Guilherme Ivens Ferraz

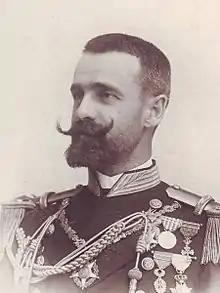
Guilherme Ivens Ferraz in 1900

Vice Admiral Guilherme Ivens Ferraz (14 September 1865, in Ponta Delgada – 26 December 1956, in Lisbon) was a Portuguese Navy officer.